Refractometer

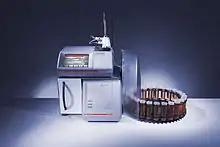
Automatic refractometer with sample changer for automatic measurement of a large number of samples

Once an automatic refractometer is equipped with a flow cell, the sample can either be filled by means of a syringe or by using a peristaltic pump. Modern refractometers have the option of a built-in peristaltic pump. This is controlled via the instrument's software menu. A peristaltic pump opens the way to monitor batch processes in the laboratory or perform multiple measurements on one sample without any user interaction. This eliminates human error and assures a high sample throughput.